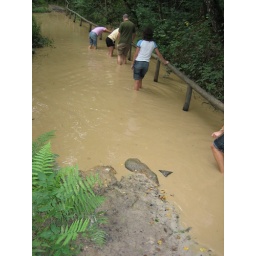
walking through very cold dirty water and over differing depths and surfaces